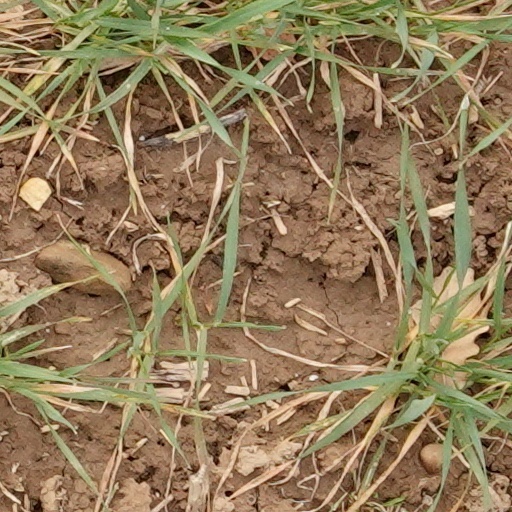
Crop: wheat